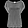
Label: T - shirt / top